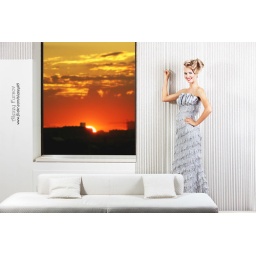
Young beautiful stylish woman standing and smiling in modern interior near window